Northeast African cheetah

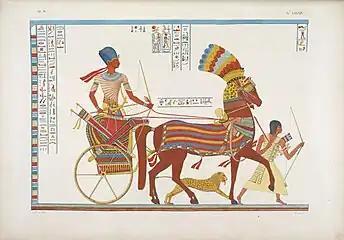
Egyptian chariot, accompanied by a cheetah and slave

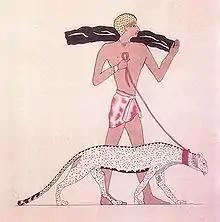
A tribesman bringing a cheetah and ebony as tribute to the King of Thebes (c. 1700 B.C.)

Both continents of Africa and Asia had 100,000 cheetahs in the 19th century. Cheetahs were once numerous in north, central and in the Horn of Africa. They ranged in Egypt and Libya in northern Africa, from Somalia to Niger in northeastern and central Africa. The Ancient Egyptians often kept tamed (not truly domesticated) cheetahs and raised them as pets, and also trained them for hunting alongside humans. Tamed cheetahs were taken to open hunting fields in low-sided carts or by horseback, hooded and blindfolded, and kept on leashes. When the prey was near enough, the cheetahs would be released to go after it.